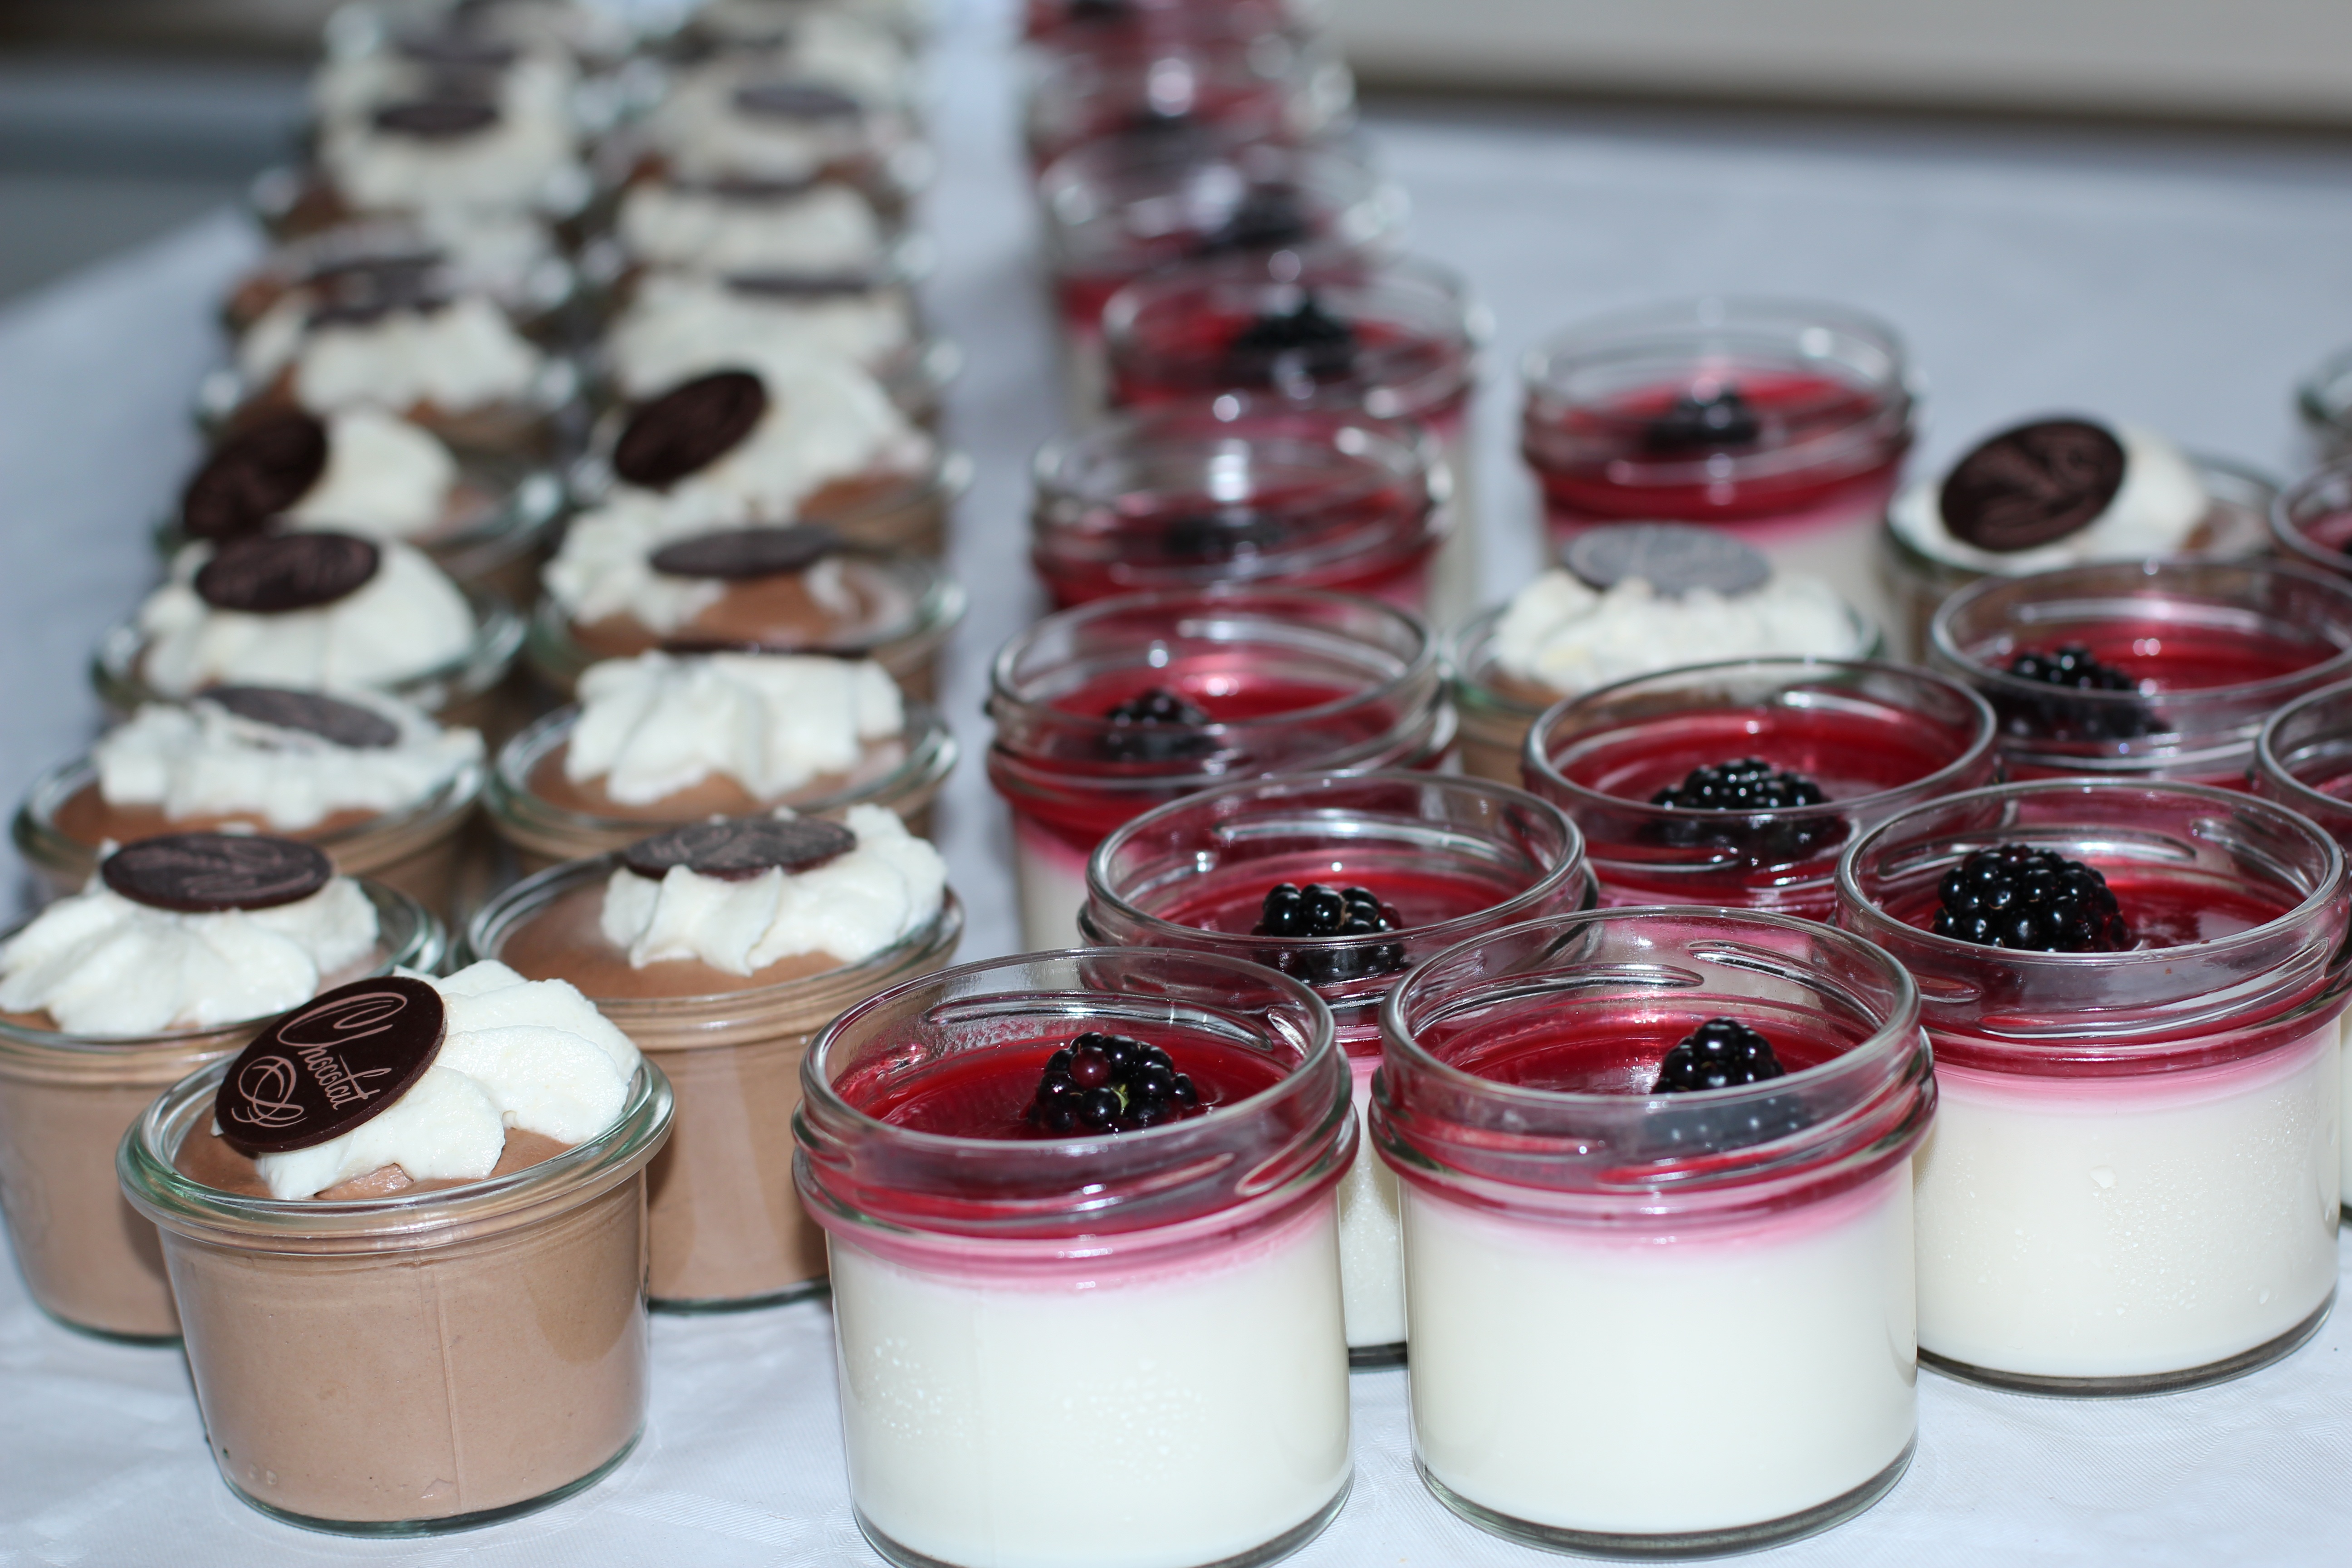
sweet, meal, food, breakfast, dessert, cuisine, sweet food